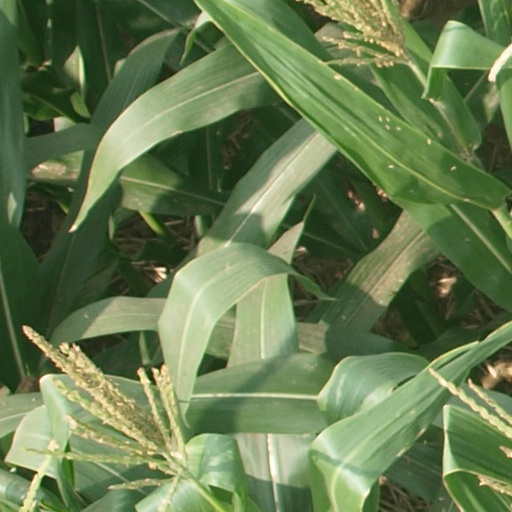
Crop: maize; corn